Dancing Hot Dog

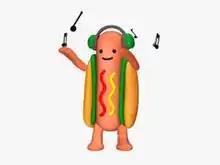
The Dancing Hot Dog character

The Dancing Hot Dog is the name often used to refer to a character and an Internet meme that originated in 2017, after the Snapchat mobile app released an augmented reality camera lens that includes an animated rendering of a dancing anthropomorphic hot dog.